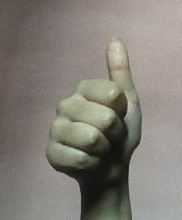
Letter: aleff